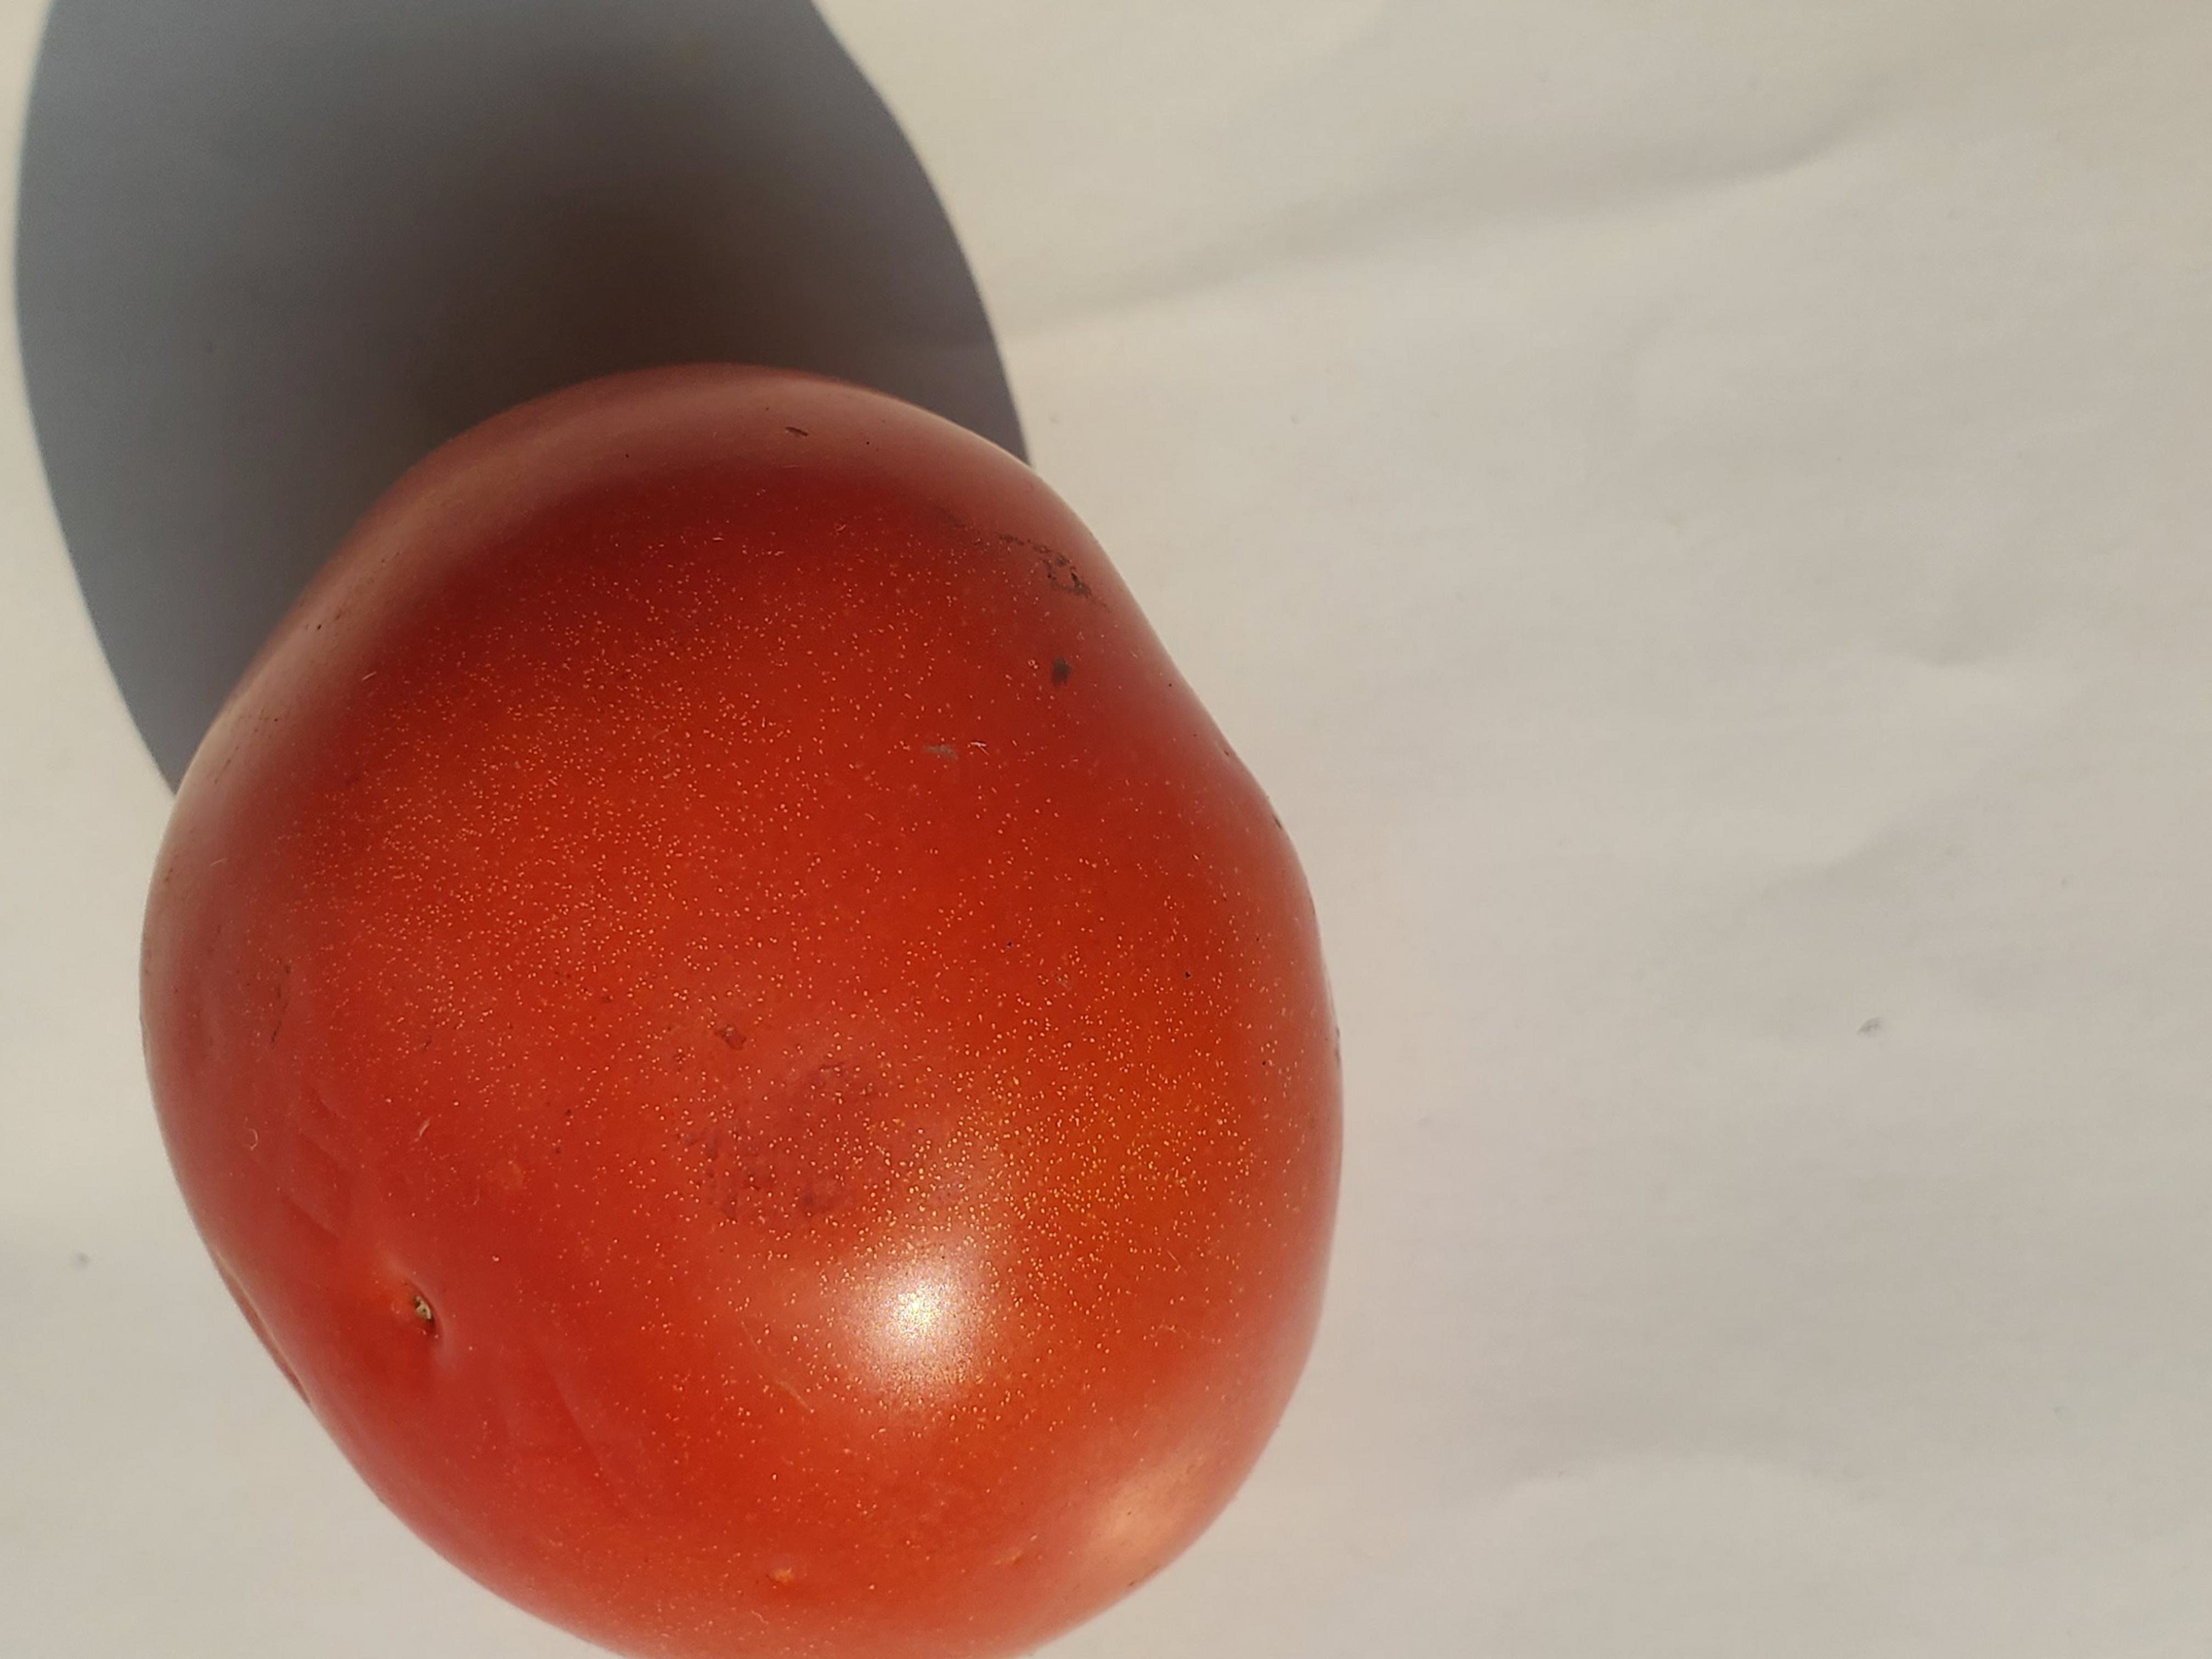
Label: Fresh